Lucy Lane

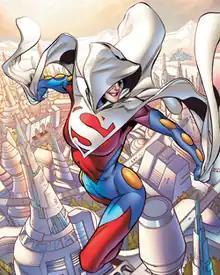
Lucy Lane as Superwoman. Art by Jamal Igle.

Lucy first appeared as Superwoman in "Supergirl" #35, her costume a nod to that of the Bronze Age Superwoman Kristin Wells and containing a containment field that simulated Kryptonian powers. Lucy's identity was not revealed until near the story arc's end. During her tenure as Superwoman, she was ordered by her father, General Sam Lane, to kill Agent Liberty, who had been spying on General Lane and Lex Luthor. She later attacked Reactron, which tipped off readers that Superwoman was not Kryptonian (in that the villain's Gold Kryptonite power source had no effect on her). Supergirl unmasks Superwoman, and accidentally kills her by rupturing the containment field of her suit, causing Lucy's body to contort and explode.